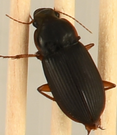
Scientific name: Harpalus pensylvanicus
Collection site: Konza Prairie Agroecosystem NEON (KONA), plot KONA_002